Legend of the Hillbilly Butcher

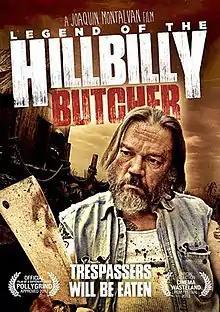

Legend of the Hillbilly Butcher is a 2013 American horror film that was written and directed by Joaquin Montalvan. The film was released to DVD and VOD on 23 September 2014 and stars Paul E. Respass as a hillbilly with a taste for human flesh.